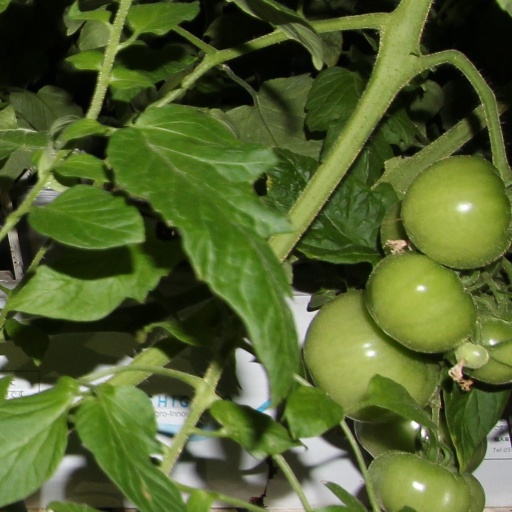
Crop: tomato